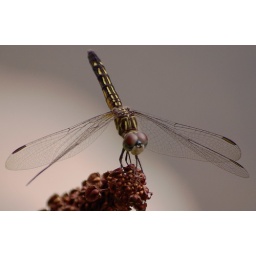
I believe this to be a female blue dasher .. shot taken in southern Illinois .